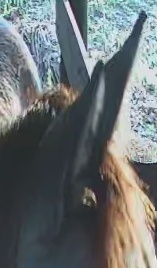
Face region: ears (position_of_ears)
Pain indicator: not_present